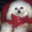
Label: dog